Porto Alegre

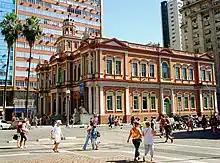
Porto Alegre City Hall

The city is on a delta resulting from the junction of five rivers, officially called Guaíba Lake (popularly mentioned as a river, too). The city dates from the mid-18th century, when colonist from the Azores, islands in the Atlantic Ocean that are part of Portugal, settled in the area, sponsored by the Portuguese colonyimmi. The city was officially established in 1742. Porto Alegre is one of the wealthiest cities in Latin America and one of the most diverse. Its residents includes indigenous Brazilians, afro-Brazilians, immigrants from Portugal, Russia, Germany, Italy, Spain, Ukraine and Poland. There are also significant Arab and Jewish contingents among its population. The Afro-Brazilian population of the state tends to be concentrated in the city.